Carl Dahlén

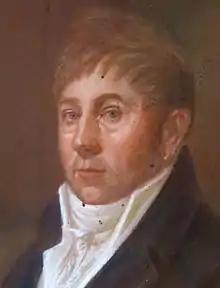
Portrait by unknown artist

Carl Dahlén (1770 – 1 December 1851) was a Swedish ballet dancer and choreographer, active first at the Royal Swedish Ballet at the Royal Swedish Opera in Stockholm, and second at the Royal Danish Ballet in Copenhagen at the Royal Danish Theatre in Denmark. He belonged to the first male Swedish stars at the Royal Swedish ballet.